War finance

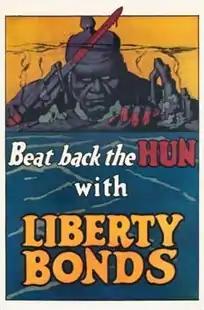
World War 1 War Bond Poster

For the government another solution to finance war is for the government to increase its debt. When the Great War began, the majority of countries assumed that the war would be short especially in the eyes of the most powerful ally countries United States, Great Britain and France. They saw no need to raise taxes as it would have been politically difficult. It turned out however that it came at an extraordinary financial expense and as such thought it was best to pay for it by borrowing money and could thus transfer the war costs to future generations. The government can issue bonds that are bought by creditors, usually the Central Banks. The sacrifices are as a result differed, the government would need in the future to pay it back with some interests. There are many examples in war history, referred to as War bond. The economic consequences of this method of finance is less direct for the population, but equally important. The interests paid can be seen as pure wealth redistribution. Moreover, an accumulation of debt, which is too important, can affect the economy of a country, through its ability of refunding its debt. It can alter the confidence of people in the country's economy. The war bonds were debt securities that would be issued by the government to finance the military operations and defense mechanisms during the time of a war. In practice, war can be financed through the creation of a fresh money supply adding additional money to the financial system and the function of these bonds were to help to control the increase of inflation and to keep it stable. The United States government during World War 1 spent over $300 million which converts to over $4 billion in today's financial market. People would then buy these bonds which looked like stamps for 10 or 15 cents each from the government and the government promised to return them with an interest after a period of 10 years or more. During a war especially during World War 1, governments needed all the extra money they could get their hands on to help pay for the war equipment and supplies. The advertisement of these bonds were carried out through many media outlets and through propaganda materials on radio, cinema adverts and newspapers in order to convince the large multitude of the countries population.